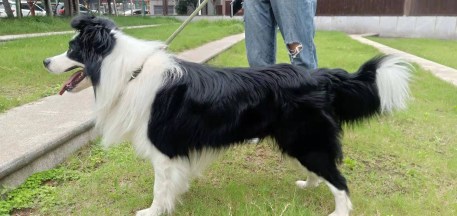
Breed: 2594-n000109-Border_collie